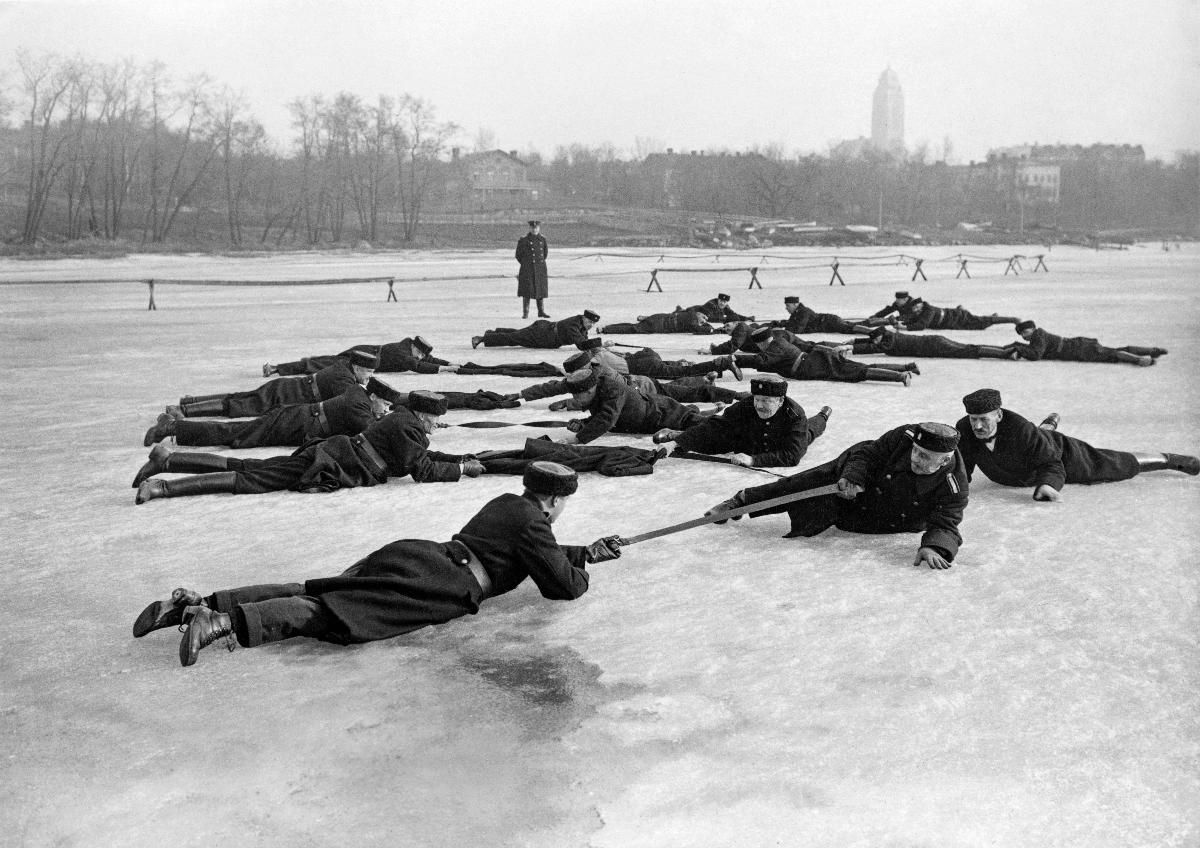
Helsingin poliiseja hengenpelastusharjoituksissa
Helsinki policemen in lifesaving exercise
sisällön kuvaus: Helsingin poliisilaitoksen poliiseja hengenpelastusharjoituksissa Helsingin Eläintarhanlahden jäällä talvella 1923. content description: Police from Helsinki Police department in lifesaving exercise on the ice of Eläintarhanlahti bay in Helsinki in the winter of 1923.
Vuosi: 1923
Paikka: Suomi, Uusimaa, Helsinki
Aiheet: poliisit (ammatit); hengenpelastus; jää; talvi; harjoitukset; police (occupations); lifesaving; ice; winter; exercises; police; exercise; poliser; livräddning; is; vinter; övningar